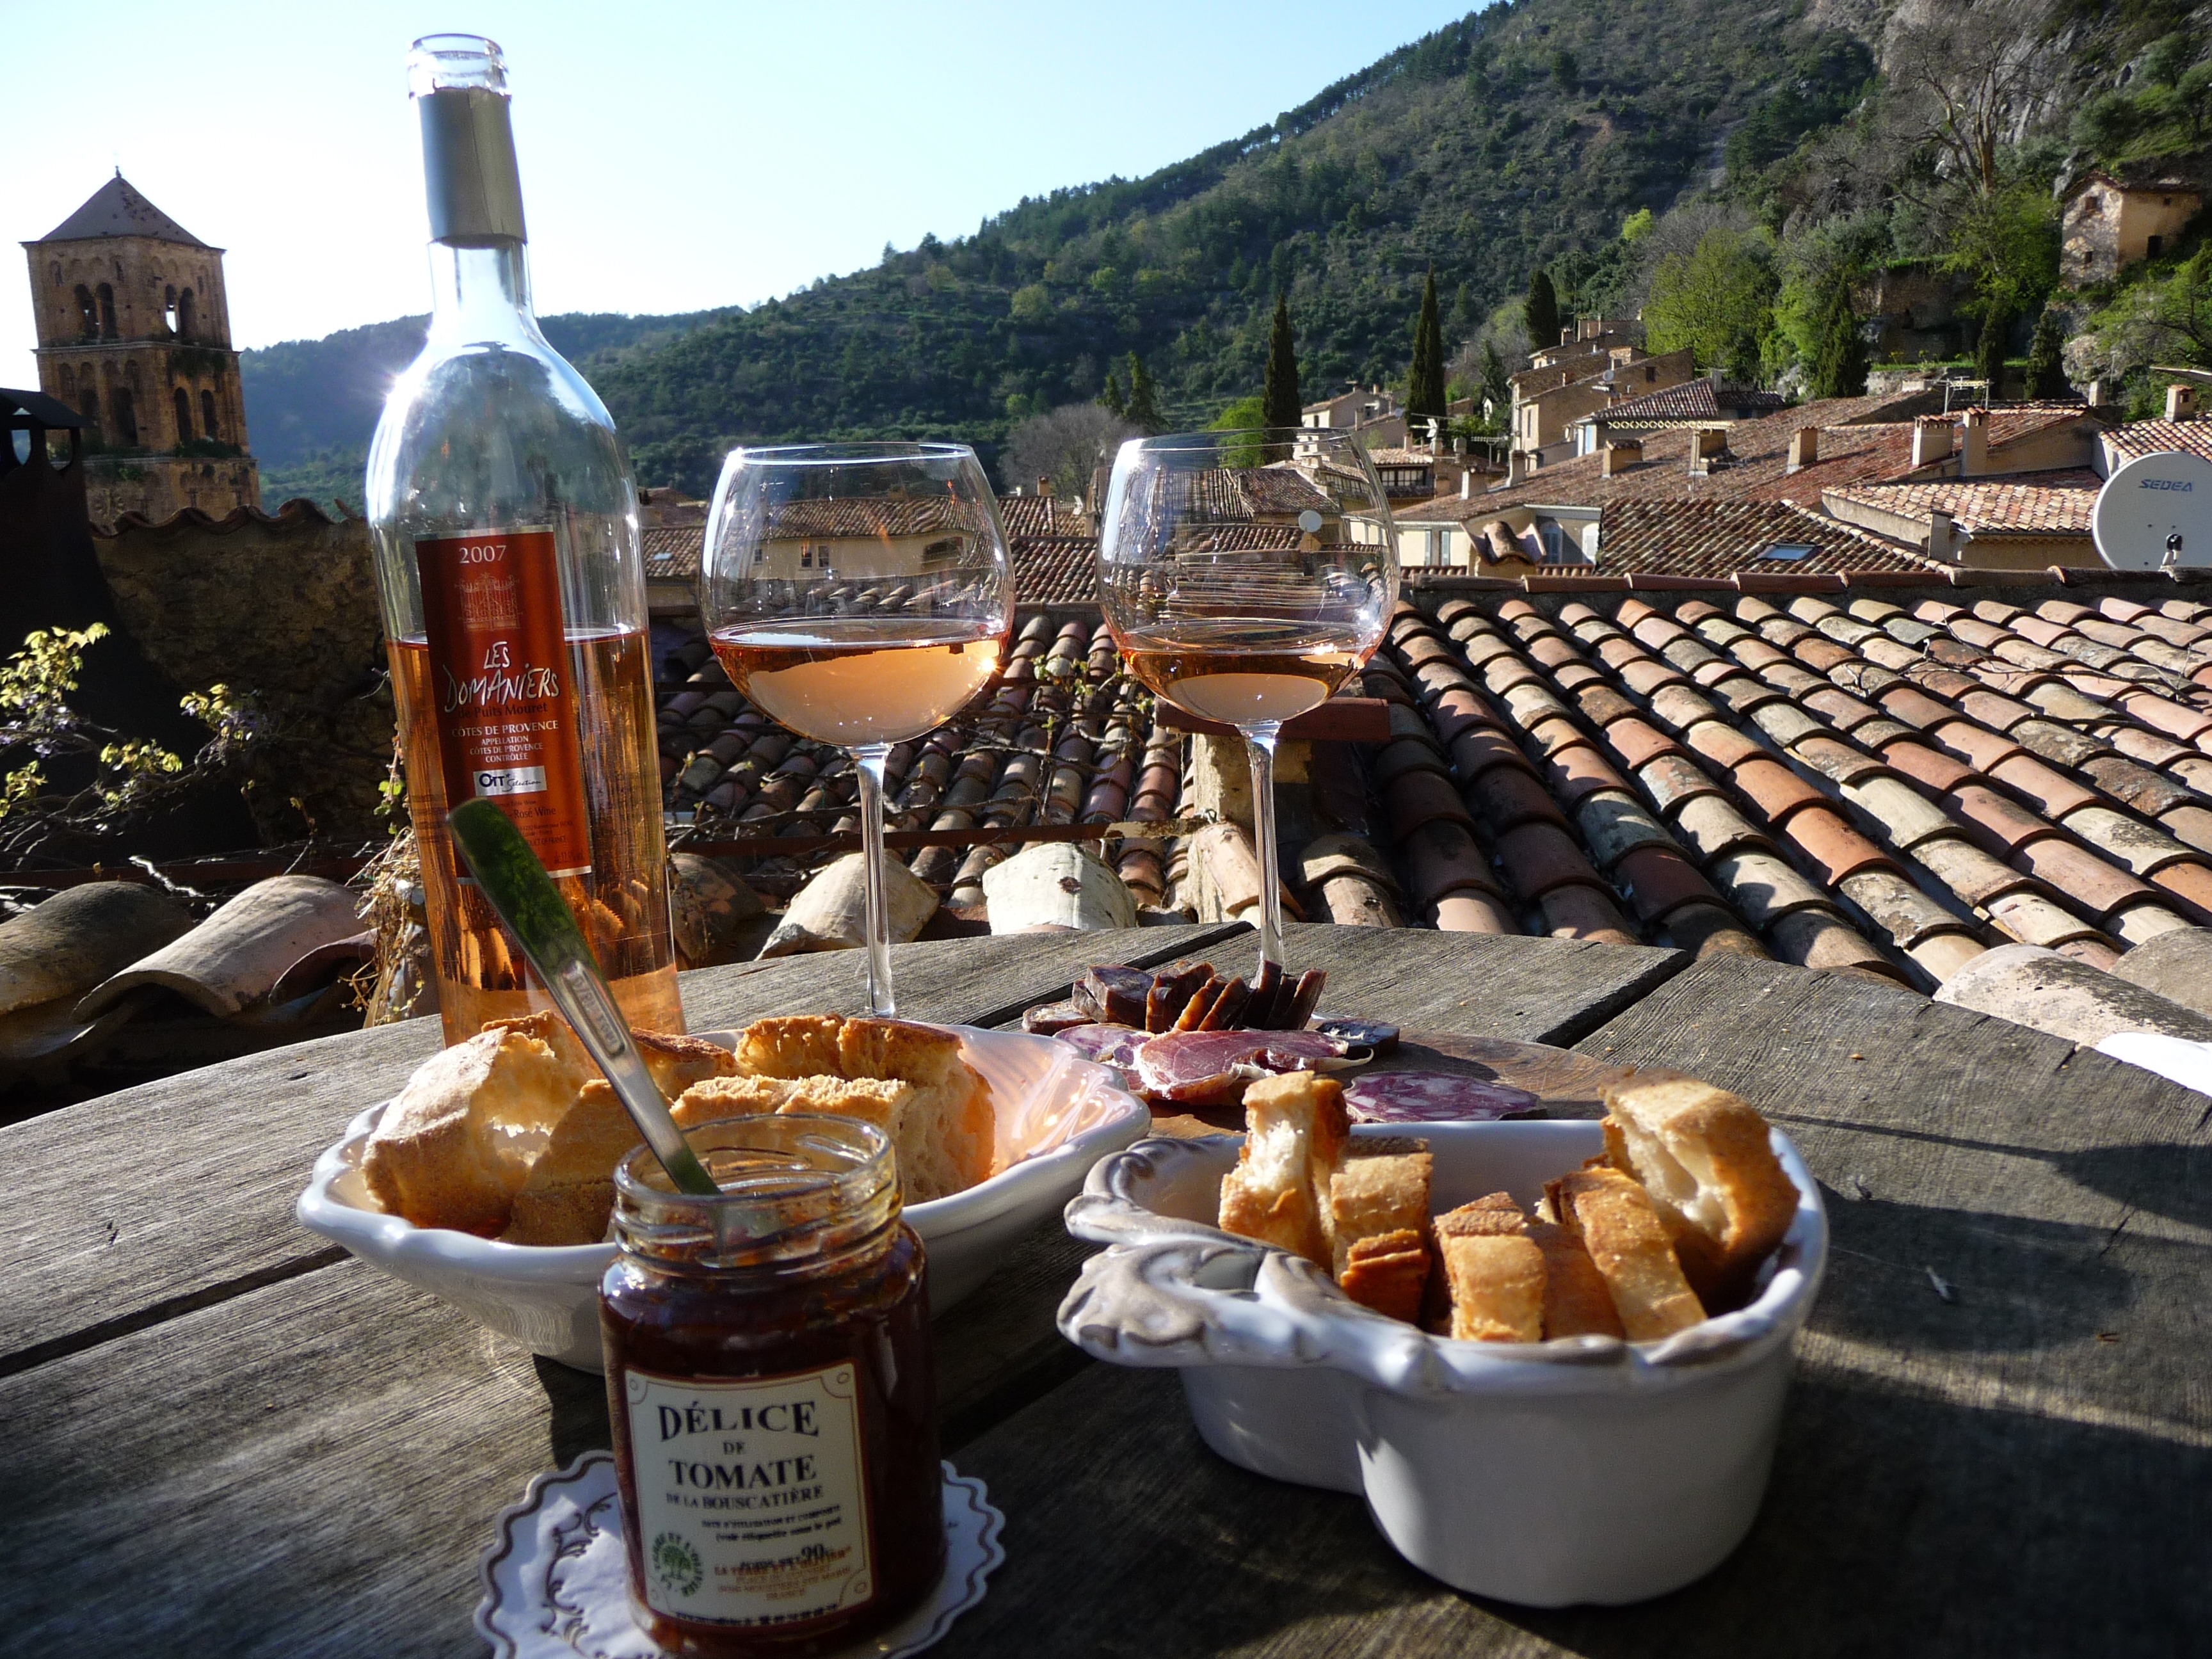
wine, roof, restaurant, city, summer, village, france, dish, meal, food, mediterranean, eat, still life, provence, idyll, impressions, south of france